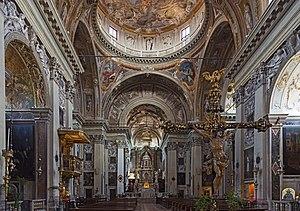
L'église San Nicola da Tolentino est une église catholique de Venise, en Italie, dédiée à Nicolas de Tolentino.